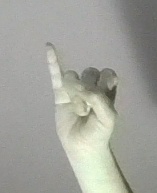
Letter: meem